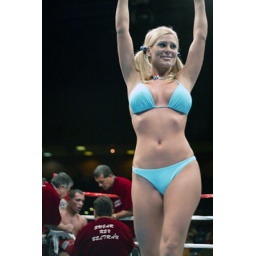
Roundcard girl in blue bikini